WACA Ground

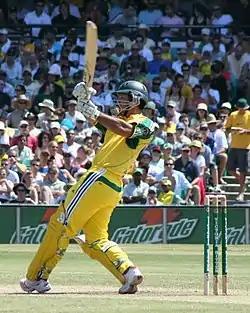
Ricky Ponting holds the record for most career runs at the WACA.

These redevelopments also made the venue an attractive venue for sports other than cricket, and it was during the late 1980s and early 1990s that the ground saw its greatest use as a multi-sports venue. From 1987 to 2000, the ground was used by the West Coast Eagles, and from 1995 by the Fremantle Dockers, both Western Australian-based AFL teams. 72 AFL matches were held at the ground during this time. From 1995 to 1997 the WACA also served as the home ground for the Western Reds rugby league team. In the late 1990s the ground played host to the Perth Heat in the former Australian Baseball League (1989-1999).